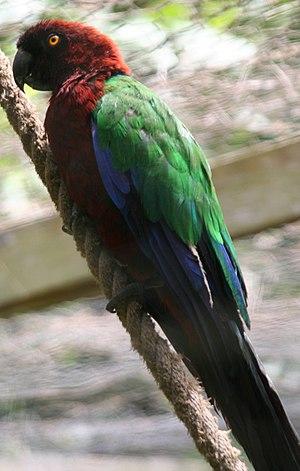
La Perruche pompadour est une espèce de perruches, oiseaux appartenant à la famille des Psittacidae.
Le genre Prosopeia regroupe plusieurs espèces de perruches.